Razriady (books)

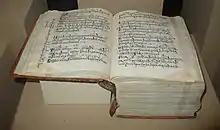
A razriad book of the 17th century, exposed in the State Historical Museum, Moscow

Razriady (also "razriadnye knigi", "razriad books") were a kind of register books in traditional Russian office work in the 15th to 17th centuries. These were annual records that included the appointment of the noblemen to various posts, as well as descriptions of major military campaigns, information on the weddings of rulers and their relatives, on receptions of ambassadors, on awards for service, etc. The originals of razriad books were burned in 1682 in order to fight against "mestnichestvo"; however, some copies and compilations (of varying quality) were preserved. The "razriady" are one of the most important sources in the history of the early-modern Russian state.